William Stephen Finsen

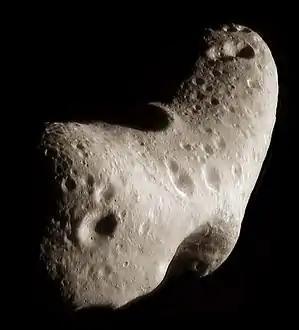
Asteroid 433 Eros

Finsen invented an eyepiece interferometer which allowed measurement of very close double stars. His original device was used for many years at the astronomy department of the University of South Africa. Finsen examined more than 8 000 stars, discovered 73 double stars and took 54 000 photographs of Mars. They were considered the best photographs of Mars prior to the first space probe pictures in 1965. Finsen continued his observations of double stars after his official retirement from the observatory.